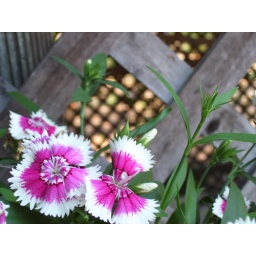
flowers in a window box